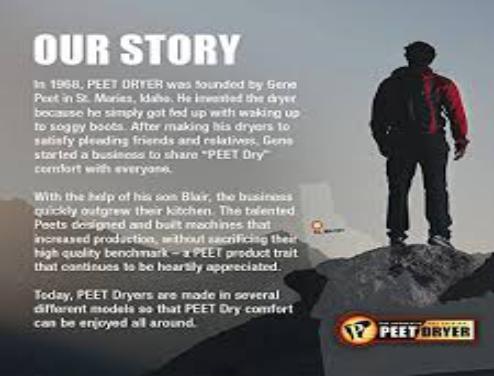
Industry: Necessities